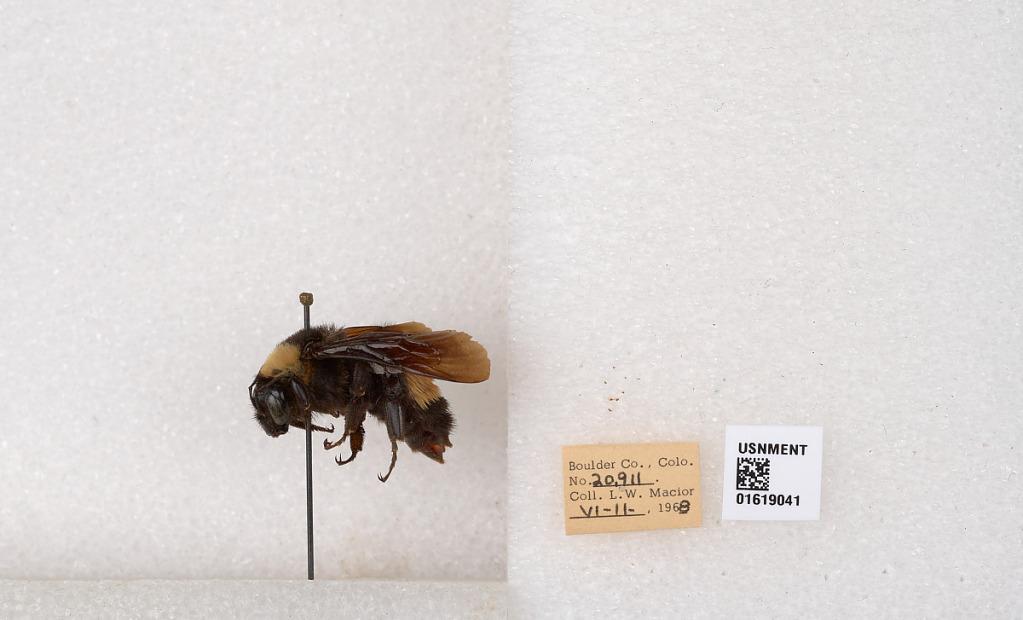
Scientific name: Bombus (Bombus) nevadensis auricormus
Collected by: L. Macior
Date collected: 1968-6-11
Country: United States
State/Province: Colorado
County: Boulder
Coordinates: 40.0925, -105.358